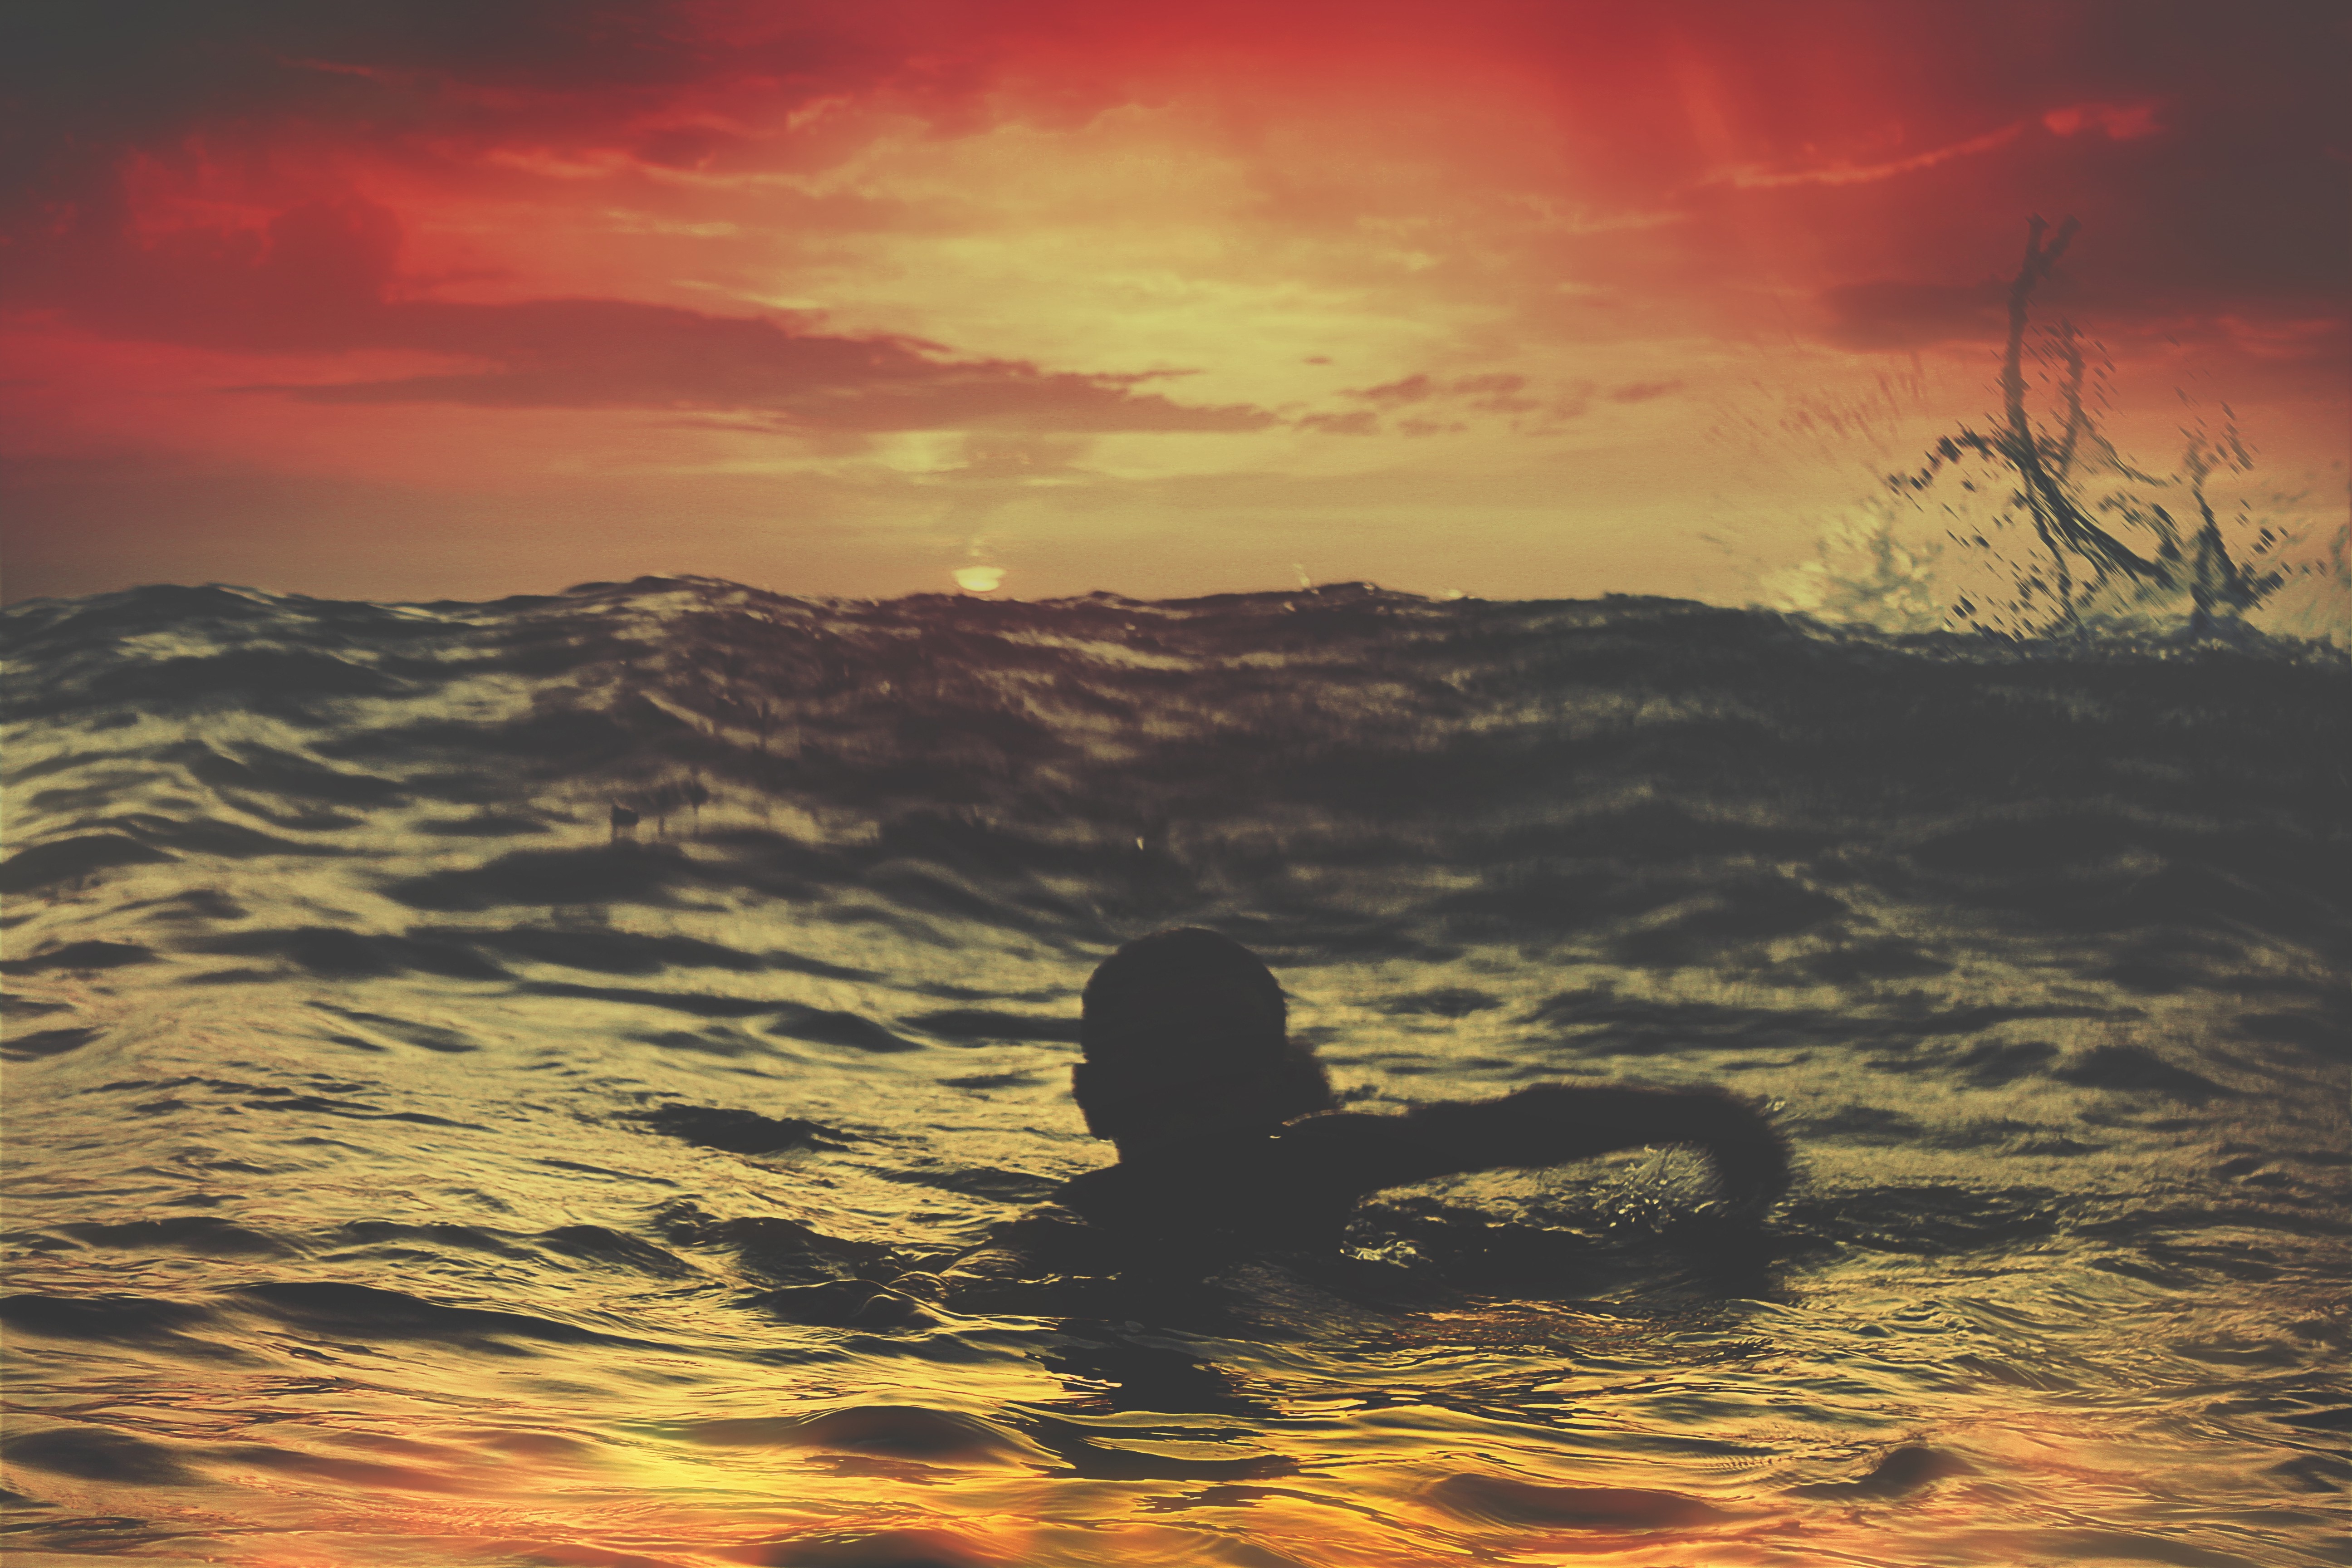
sky, nature, afterglow, cloud, sunset, horizon, morning, evening, tree, sunrise, atmosphere, sea, red sky at morning, calm, geological phenomenon, wave, ocean, reflection, dawn, landscape, dusk, sunlight, rock, photography, mountain, hill, wind wave, meteorological phenomenon